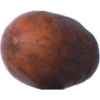
Label: nut_pecan